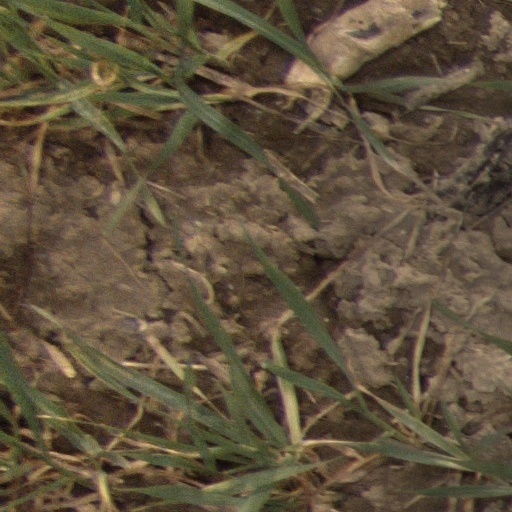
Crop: wheat